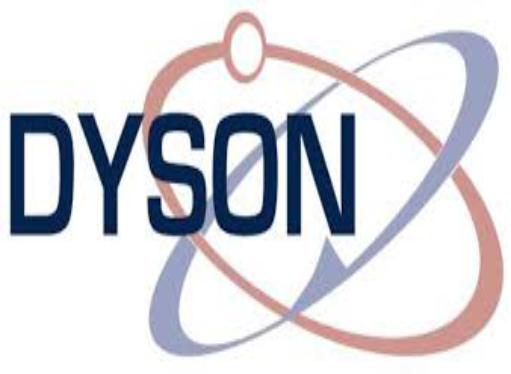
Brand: adyson
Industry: Clothes